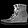
Label: Ankle boot